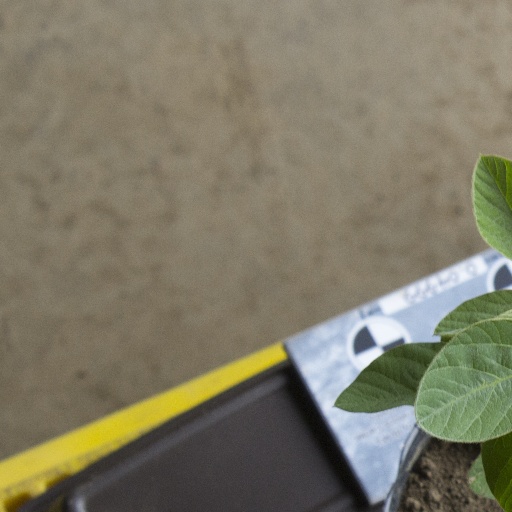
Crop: soybean